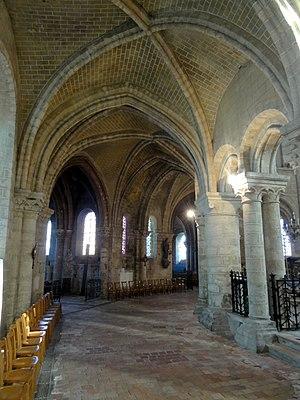
Déambulatoire nord, vue vers l'est.
La collégiale Saint-Martin est une église paroissiale de confession catholique, dédiée à saint Martin de Tours, située dans la commune française d'Étampes et le département de l'Essonne.